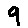
Label: 9